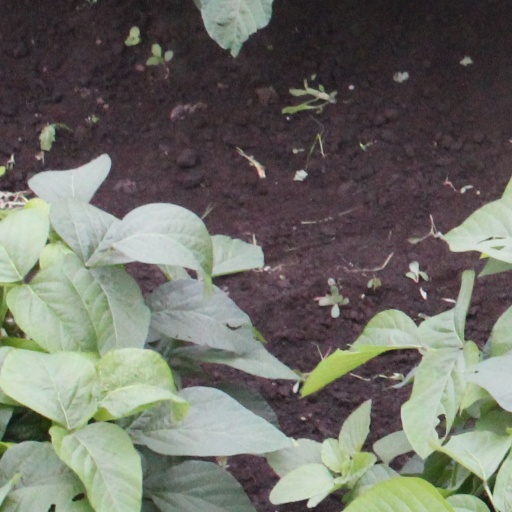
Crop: soybean